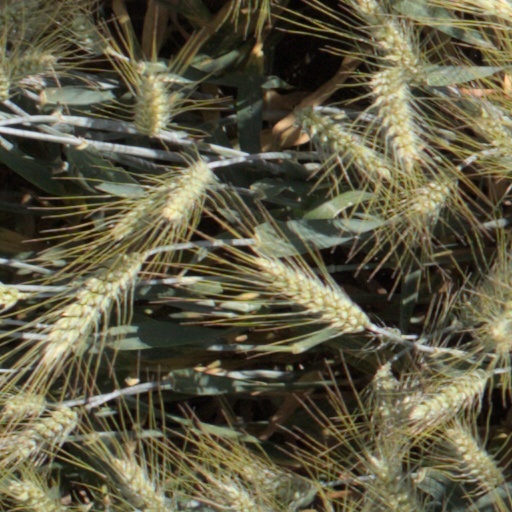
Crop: wheat